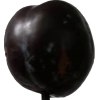
Label: plum